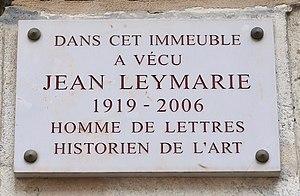
Plaque en hommage à l'historien d'art Jean Leymarie, 16 rue du Cloître-Notre-Dame (Paris, 4e).
Jean Leymarie, né le 17 juillet 1919 à Gagnac-sur-Cère et mort le 9 mars 2006 à Paris, est un historien d'art français.
La rue du Cloître-Notre-Dame est une voie située sur l'île de la Cité dans le 4ᵉ arrondissement de Paris.